Oscar Alemán

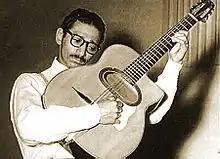
Oscar Alemán

Oscar Marcelo Alemán (20 February 1909 – 14 October 1980) was an Argentine jazz multi instrumentalist, guitarist, singer, and dancer.